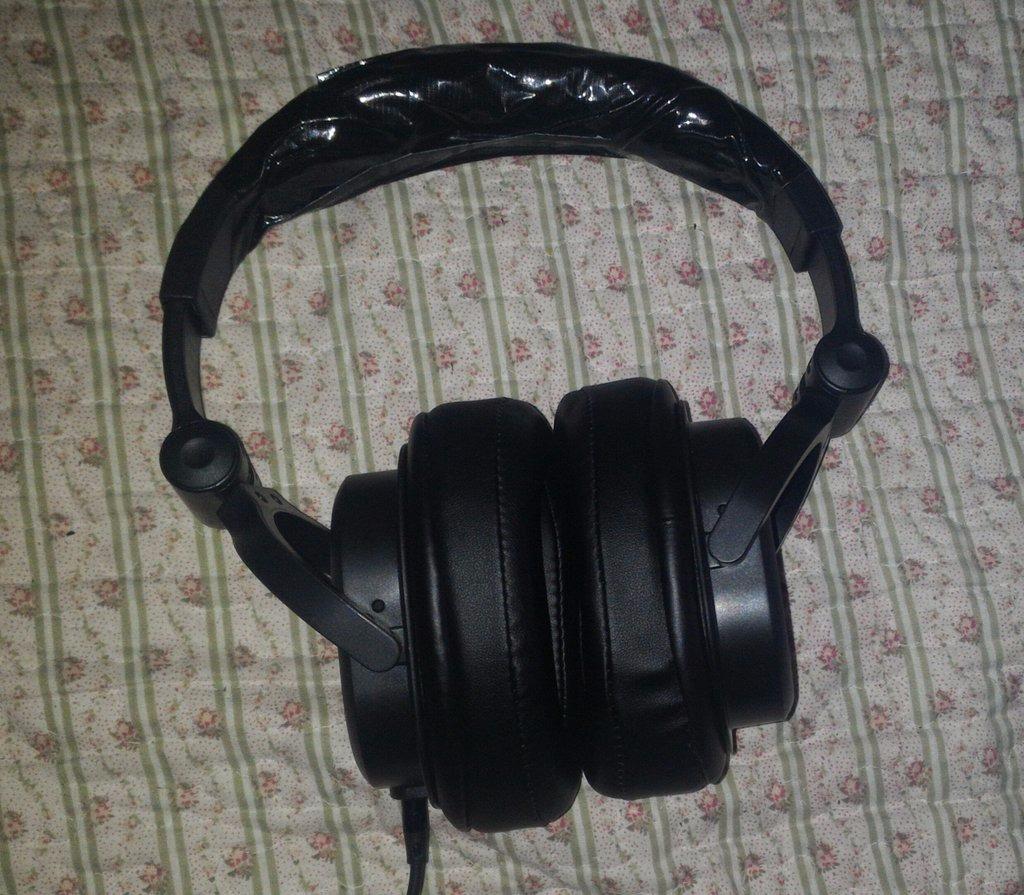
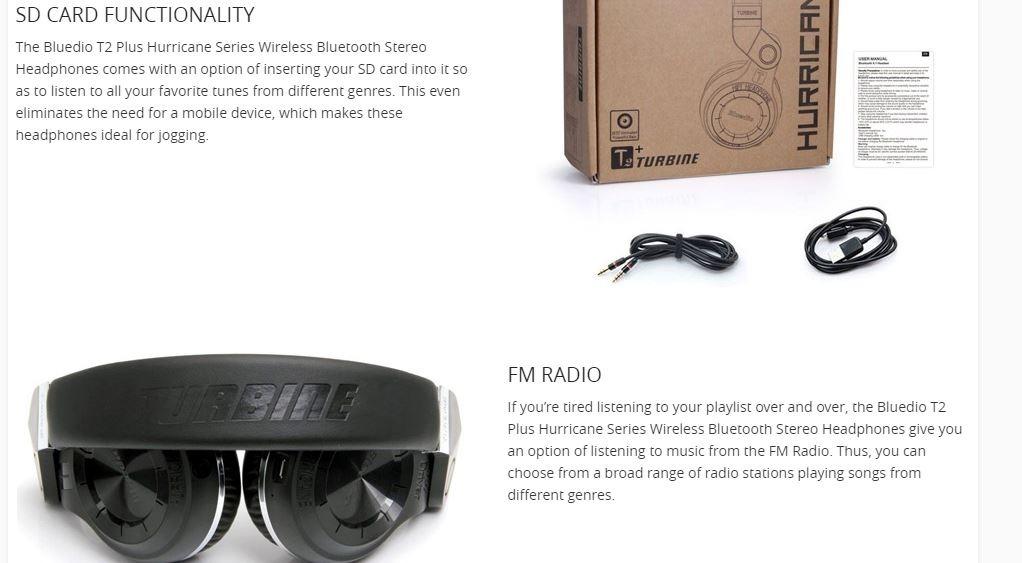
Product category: headphones
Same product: no